Moenkopi Formation

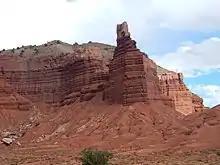
Chimney Rock at Capitol Reef National Park

The Moenkopi consists of thinly bedded sandstone, mudstone, and shale, with some limestone in the Capitol Reef area. It has a characteristic deep red color and tends to form slopes and benches. The depositional environment varies from fluvial channel and floodplain deposits in the eastern exposures to tidal mudflats in the Cedar Mesa area to deltaic sandstones and shallow marine limestones at Capitol Reef. In eastern Nevada and northwestern Utah, it thickens dramatically, then transitions to the Woodside, Thaynes, and Mahogany formations.